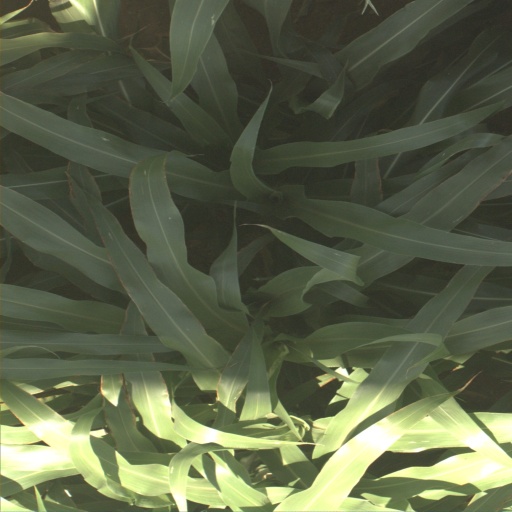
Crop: sorghum